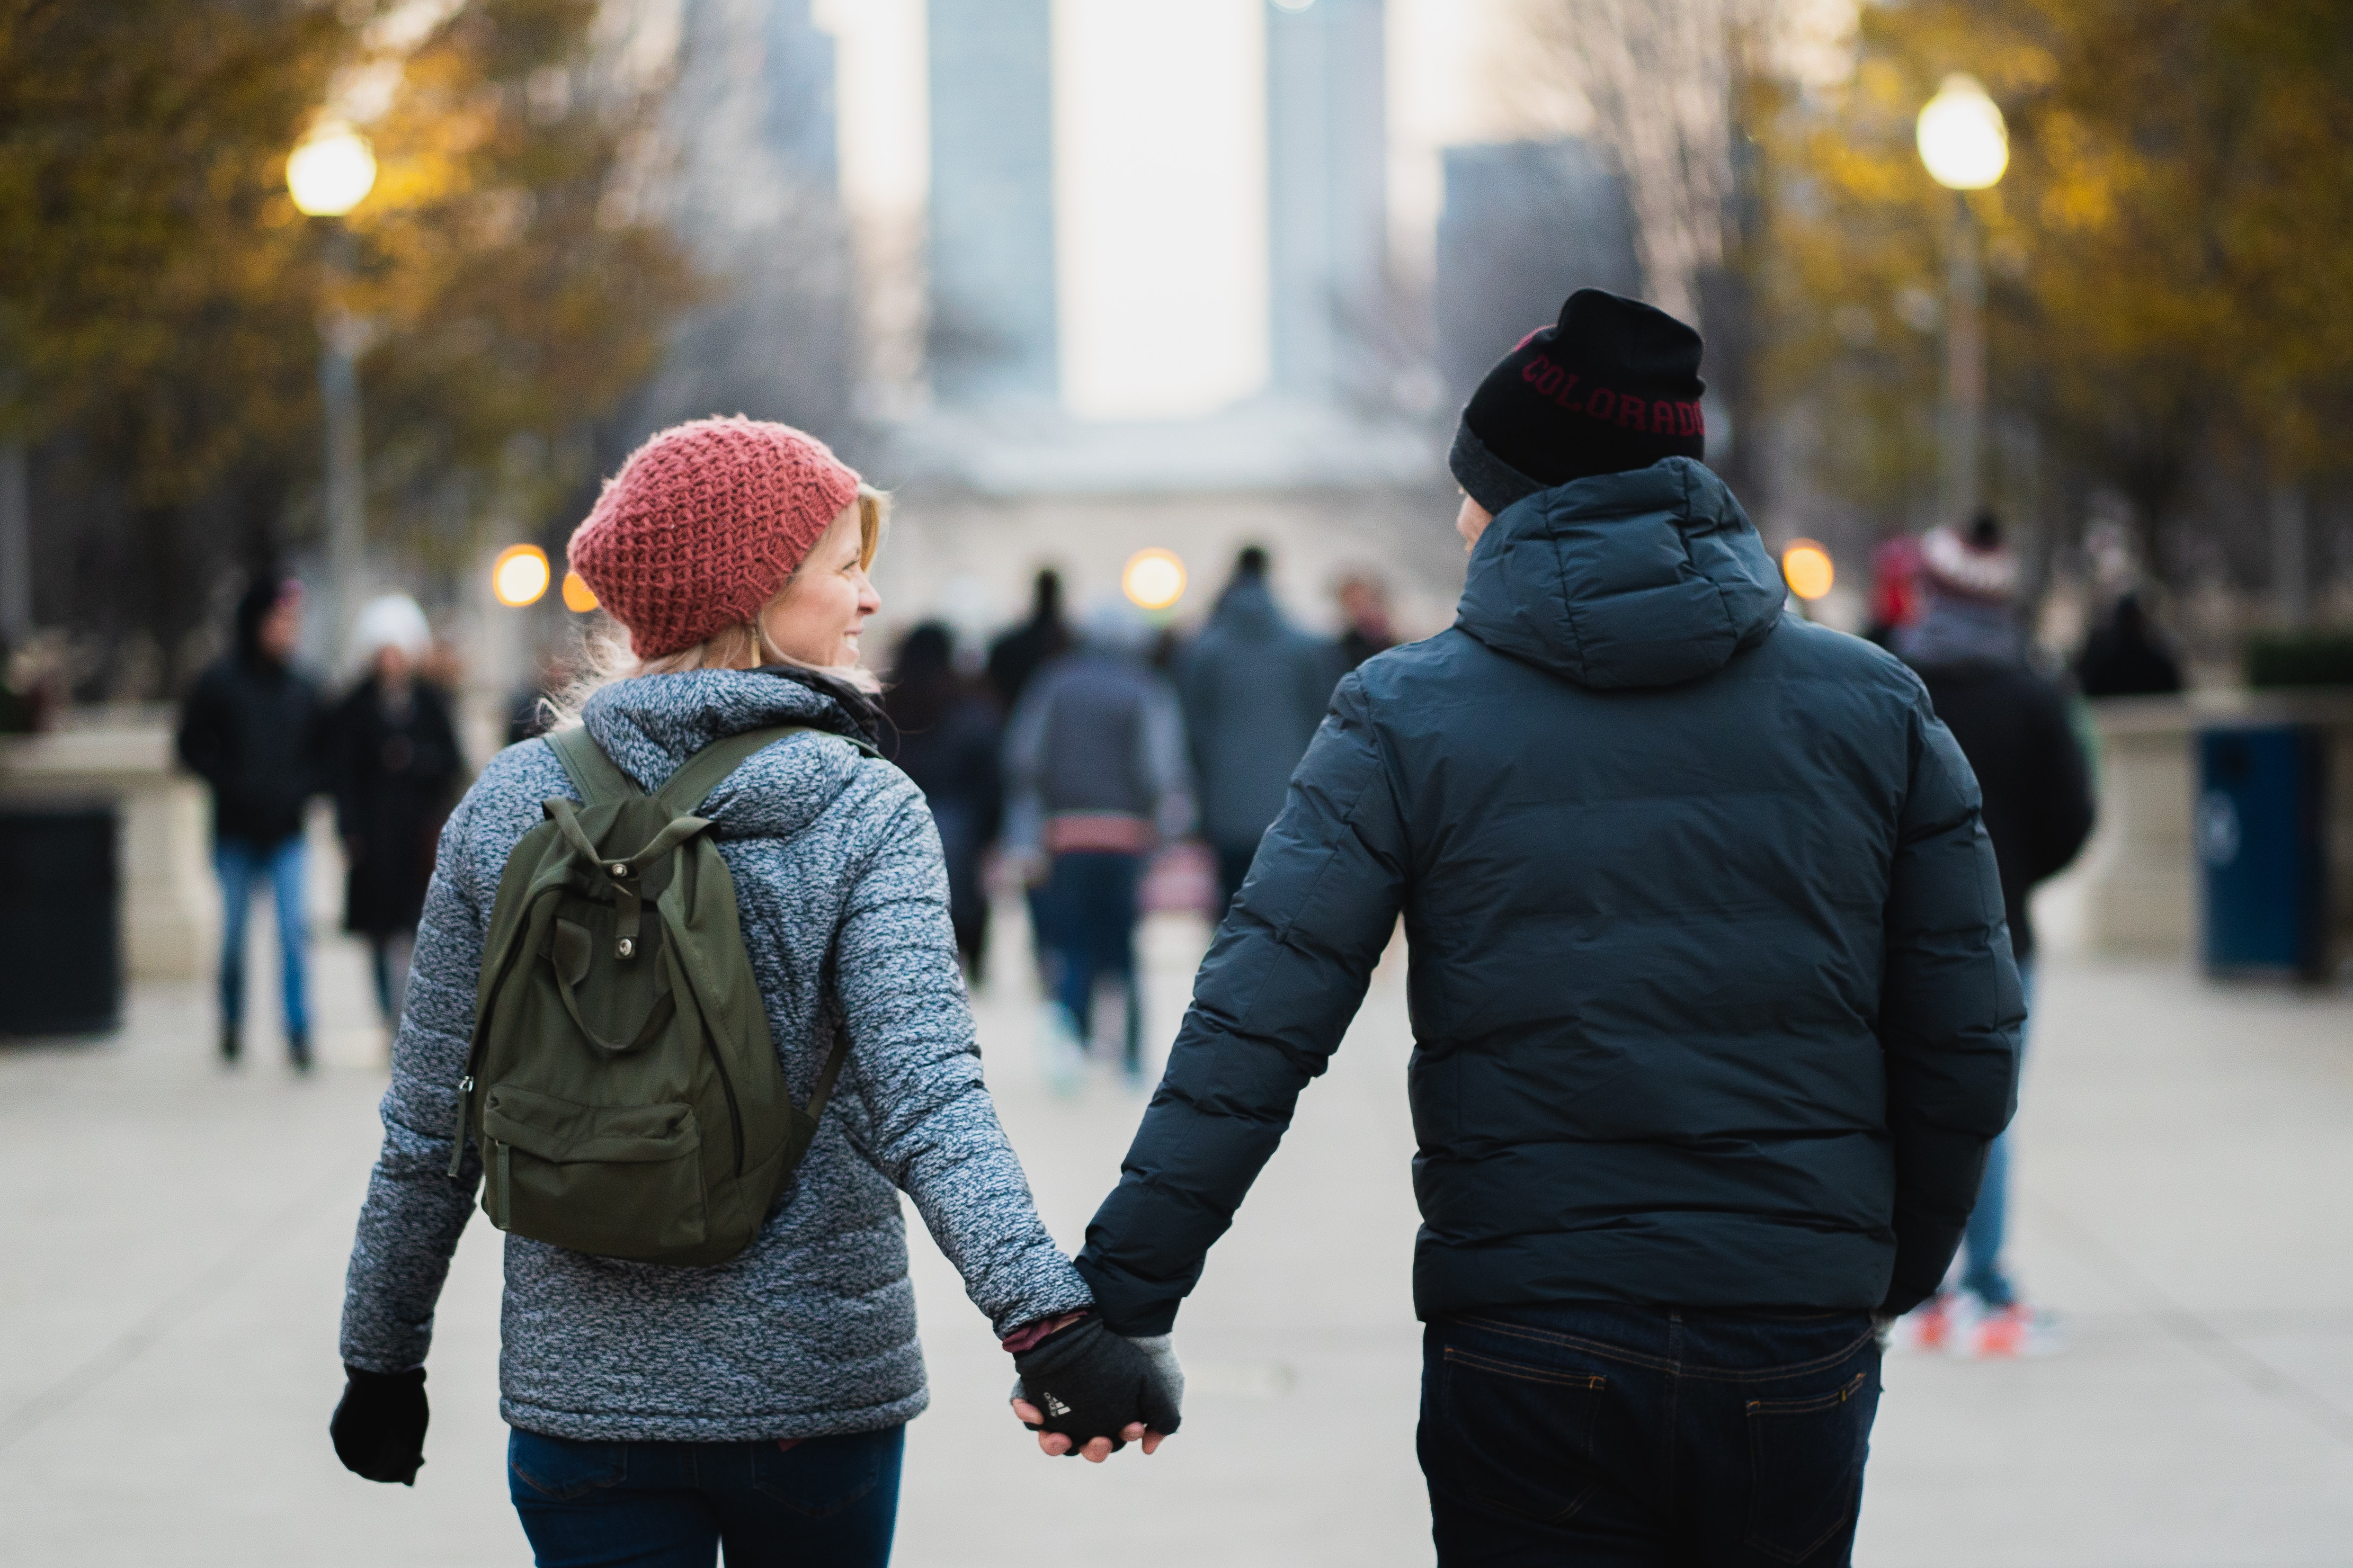
people, winter, snow, snapshot, pedestrian, human, interaction, street, freezing, urban area, walking, tree, headgear, crowd, hand, fur, recreation, jacket, street fashion, tourism, ice skating, beanie, vacation, jeans, gesture, city